The Ignorant Schoolmaster

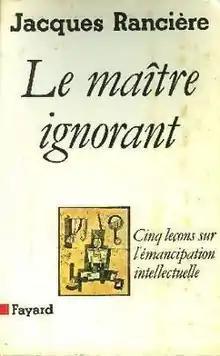
First edition (French)

The Ignorant Schoolmaster: Five Lessons in Intellectual Emancipation is a 1987 book by philosopher Jacques Rancière on the role of the teacher and individual towards individual liberation. Rancière uses the example of Joseph Jacotot, a French teacher in the late 18th century who taught in Belgium without knowledge of their language (Flemish), to explain the role of liberation after Marxism. The work expresses Rousseauist ideas, e.g. in the state of nature humans are morally good, and emphasizes that individual change precipitates societal change. Its arguments draw heavily from the French socialist party's debates on education during the 1980s. It was translated to English in 1991 by Kristin Ross.